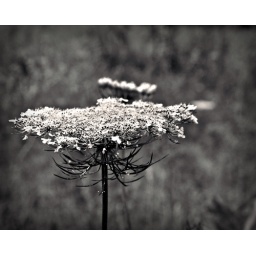
The Queen in black and white